Havana Harbor

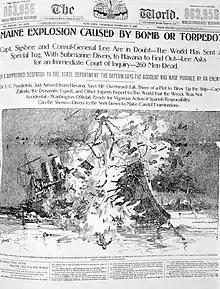
Maine explosion.

The sinking of the U.S. battleship "Maine" in Havana Harbor in 1898 was the immediate cause of the Spanish–American War.